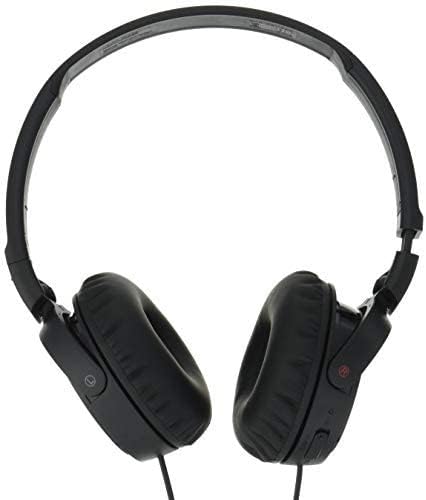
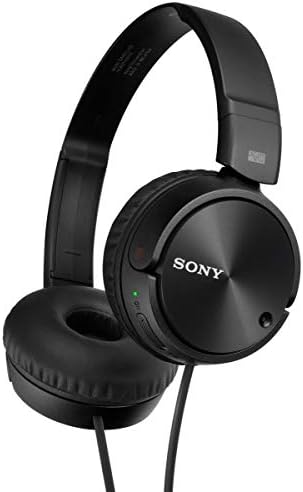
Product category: headphones
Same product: yes